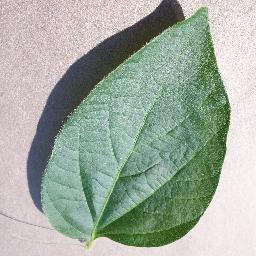
Label: Soybean___healthy